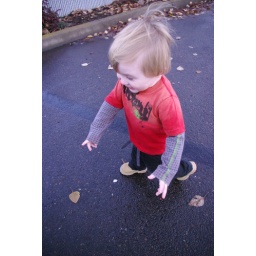
I would run to if I had been in a car seat for 4 hours!!